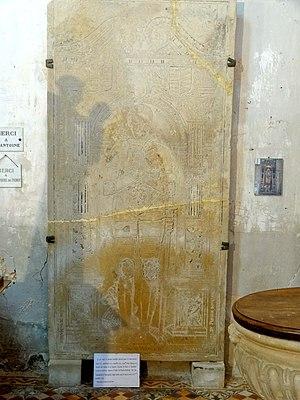
Mobilier de l'église - voir titre.
L'église Saint-Pierre-et-Saint-Paul est une église catholique paroissiale située à Bouillancy, dans l'Oise, en France. Elle dresse sa silhouette massive au fond de la vallée de la Gergogne, loin du village, et est de dimensions imposantes par rapport à l'insignifiance du village. La raison est sans doute sa vocation d'église priorale et paroissiale à la fois jusqu'au début du XIVᵉ siècle. Austère et presque rustique à l'extérieur, elle présente une architecture gothique élégante et recherchée à l'intérieur. Son transept et son abside à sept pans comptent parmi les meilleures réalisations de la fin du XIIᵉ et du premier quart XIIIᵉ siècle dans les environs. La dernière travée de la nef a été bâtie en même temps, et fut munie de bas-côtés jusqu'en 1743. La première travée de la nef remonte elle aussi à cette même campagne, mais n'a jamais possédé de bas-côtés, et n'a pas été voûtée dans un premier temps. La raison semble être la réutilisation des murs gouttereaux de la vieille nef romane au niveau de la deuxième et de la troisième travée.